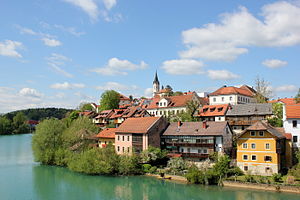
Novo Mesto
Novo Mesto er en by i det sydøstlige Slovenien med 23.341 indbyggere. Byen ligger ved floden Krka tæt på grænsen til Kroatien.